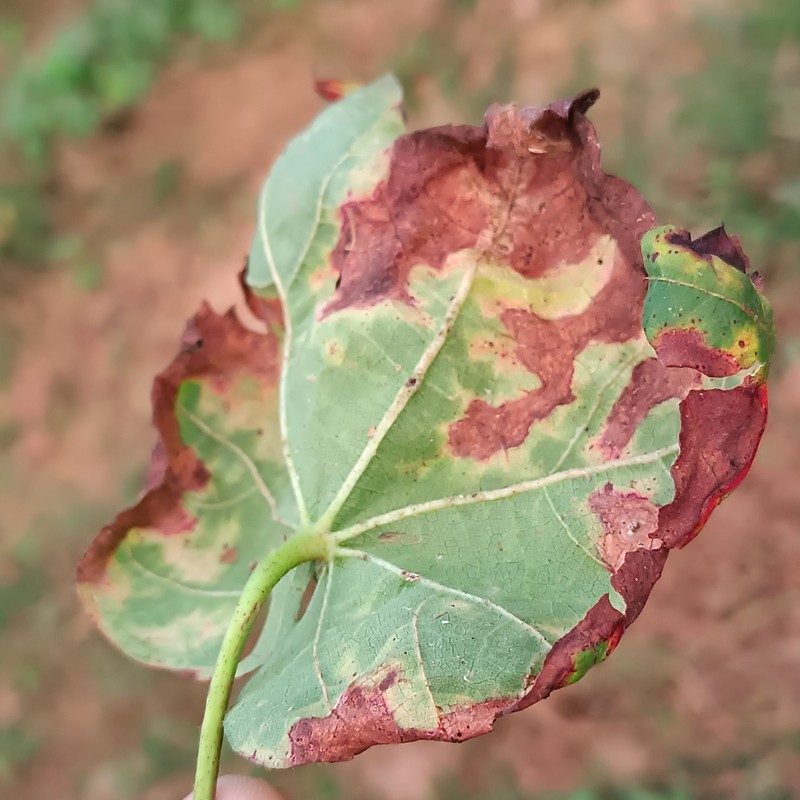
Label: Leaf Redding